Việt Tân

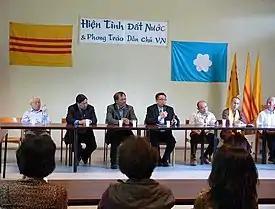

The Việt Tân aims to establish democracy and reform Vietnam through peaceful means, focusing on empowering the Vietnamese people, supporting the development of civil society, and promoting pluralism in Vietnam. Việt Tân sees the strength and resources of the Vietnamese people as the impetus for achieving political change and restoring civil rights.